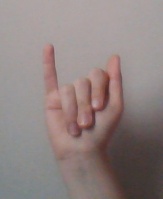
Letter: meem